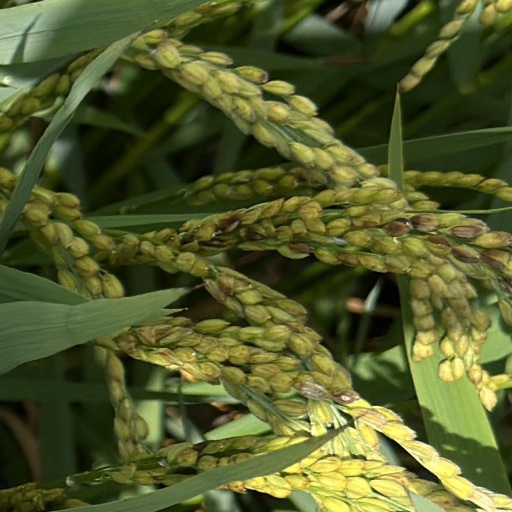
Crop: rice